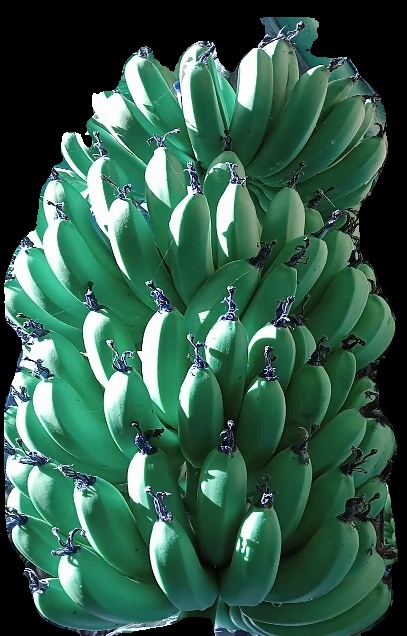
Variety: pachbale
Grade: grade1